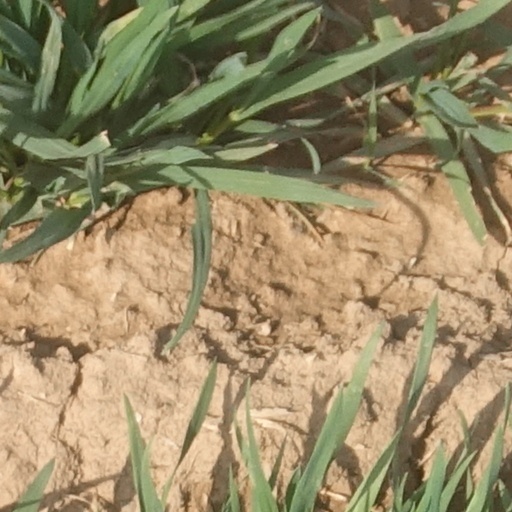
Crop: wheat